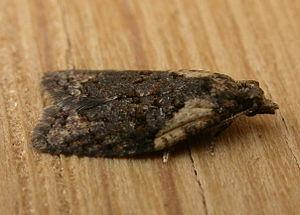
Les Tortricinae sont une sous-famille de lépidoptères de la famille des Tortricidae.
Capua intractana est une espèce de lépidoptères de la famille des Tortricidae et endémique d'Australie.